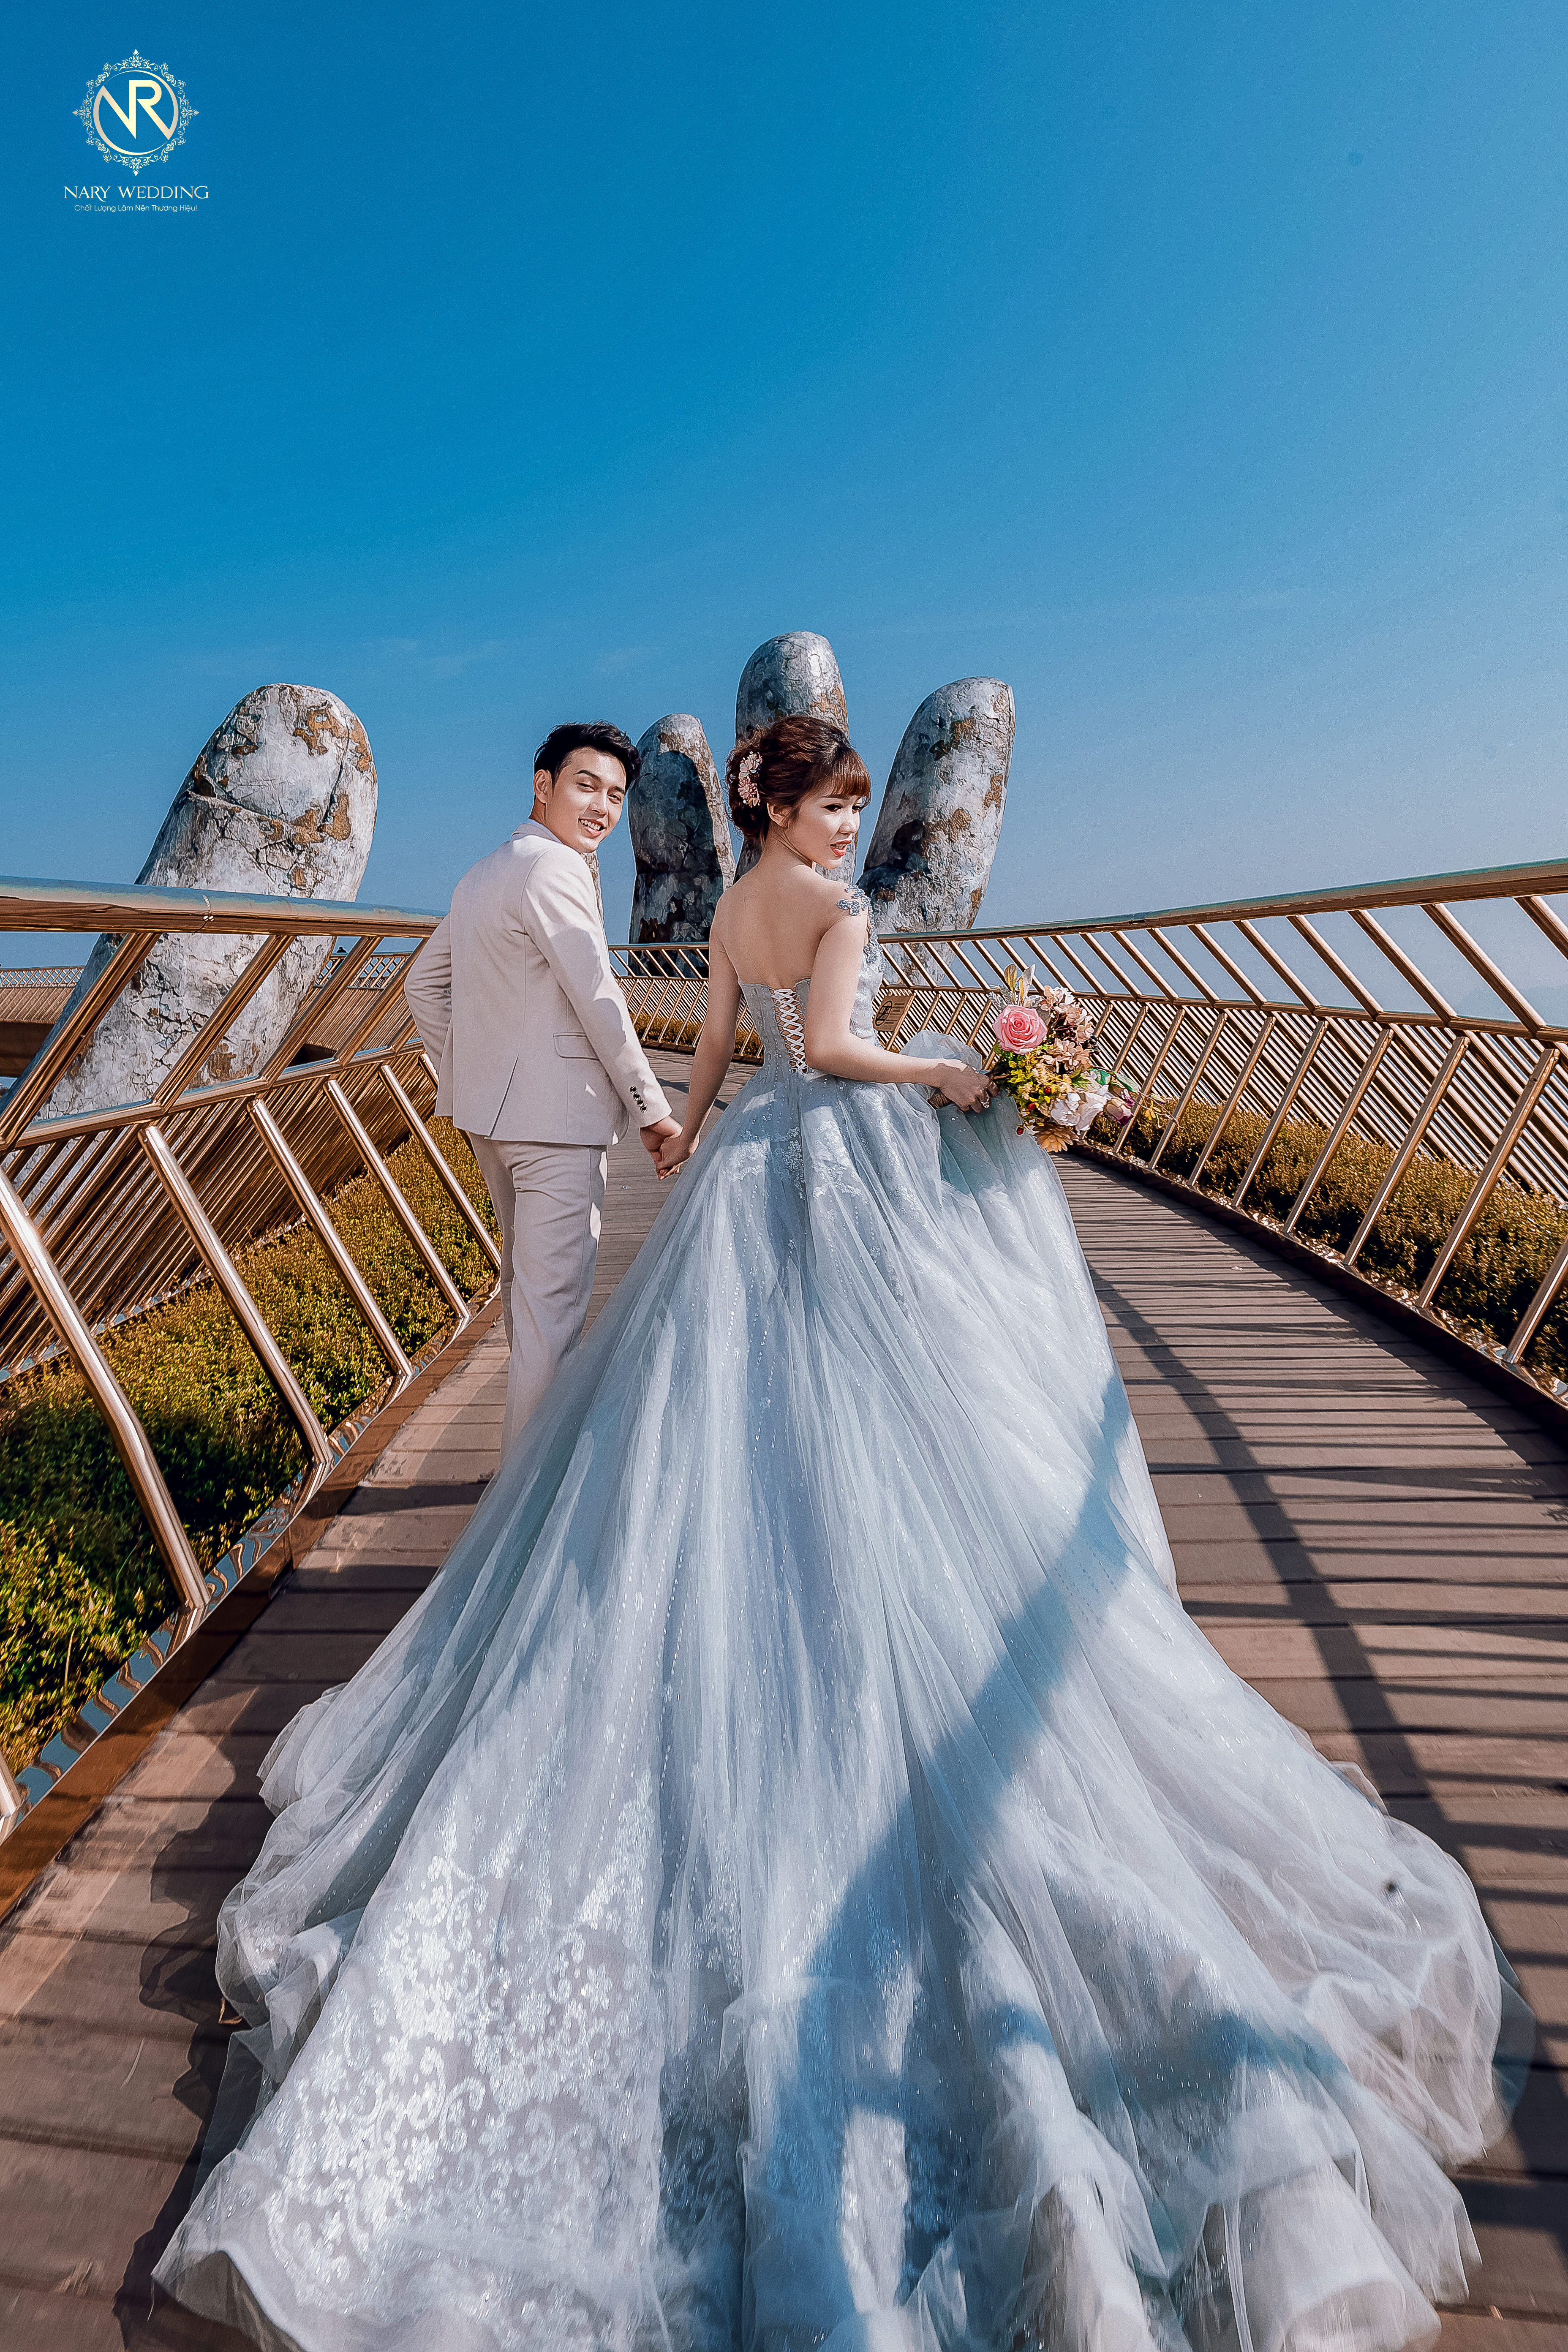
nary wedding, wedding photography, wedding photo, wedding dress, bride, gown, dress, photograph, bridal clothing, blue, clothing, bridal accessory, yellow, wedding, ceremony, marriage, veil, happy, fashion, photography, event, bridal party dress, shoulder, photo shoot, formal wear, bridal veil, tradition, fashion accessory, romance, gesture, haute couture, honeymoon, flash photography, fashion design